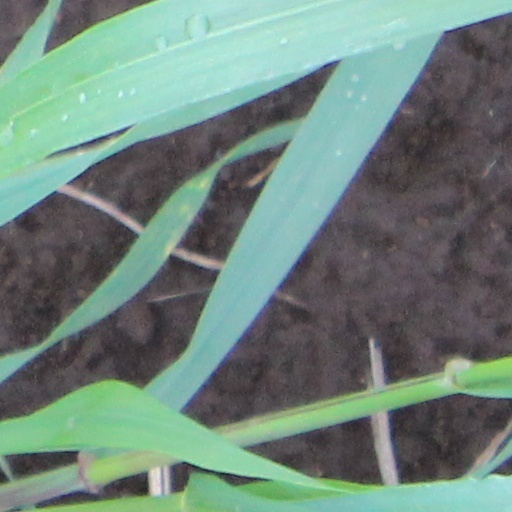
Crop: wheat